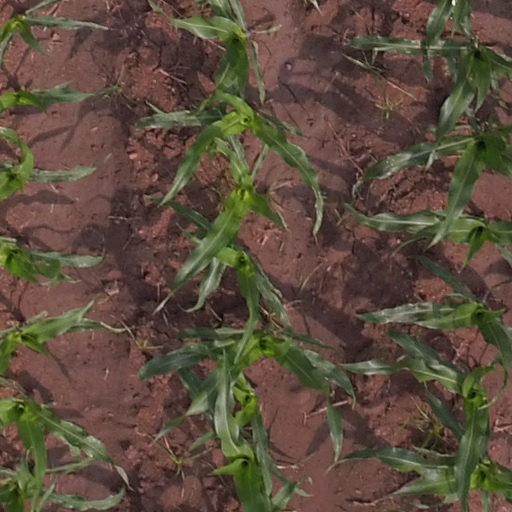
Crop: maize; corn